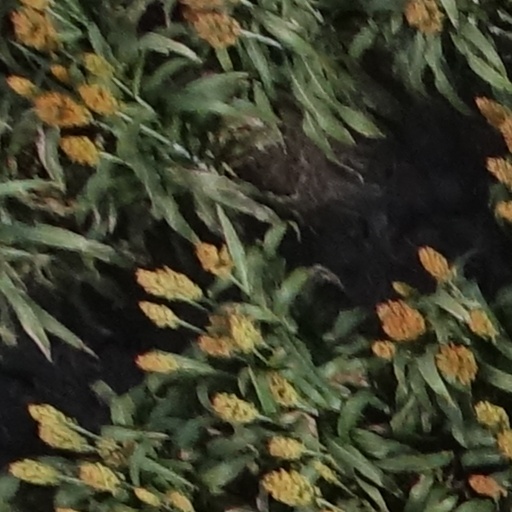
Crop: sorghum